Fort Mose

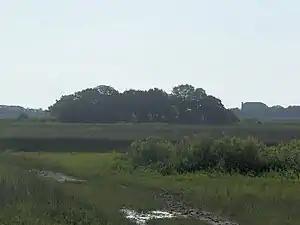
Site of the old fort

Fort Mose (originally known as Gracia Real de Santa Teresa de Mose [Royal Grace of Saint Teresa of Mose], and later as Fort Mose, or alternatively Fort Moosa or Fort Mossa) is a former Spanish fort in St. Augustine, Florida. In 1738, the governor of Spanish Florida, Manuel de Montiano, had the fort established as a free black settlement, the first to be legally sanctioned in what would become the territory of the United States. The original fort was briefly abandoned after the Battle of Bloody Mose in 1740, but was rebuilt at a nearby location and again occupied by free Africans from 1752 to 1763. It was designated a US National Historic Landmark on October 12, 1994.